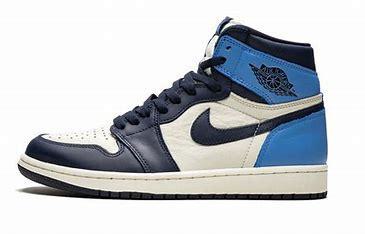
Brand: Jordan
Model: 1 Retro